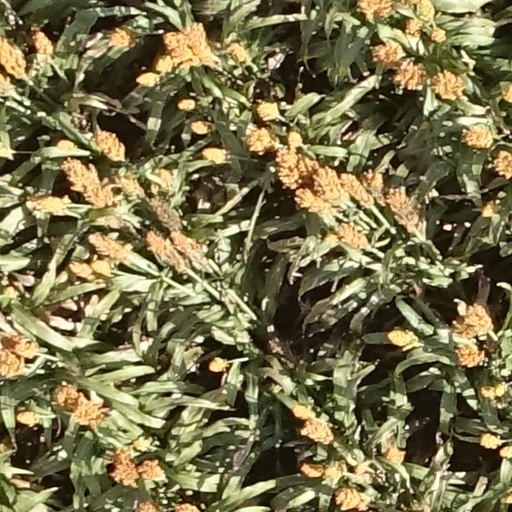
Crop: sorghum